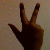
The image shows a hand gesture representing the number 3 in Indian Sign Language.